Jim Mair (musician)

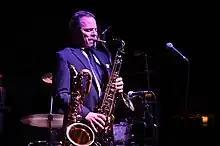

James Christopher Mair ) is a soprano, alto, tenor, baritone saxophonist, flautist, piccoloist, percussionist, pianist, singer, band leader, teacher and entrepreneur.